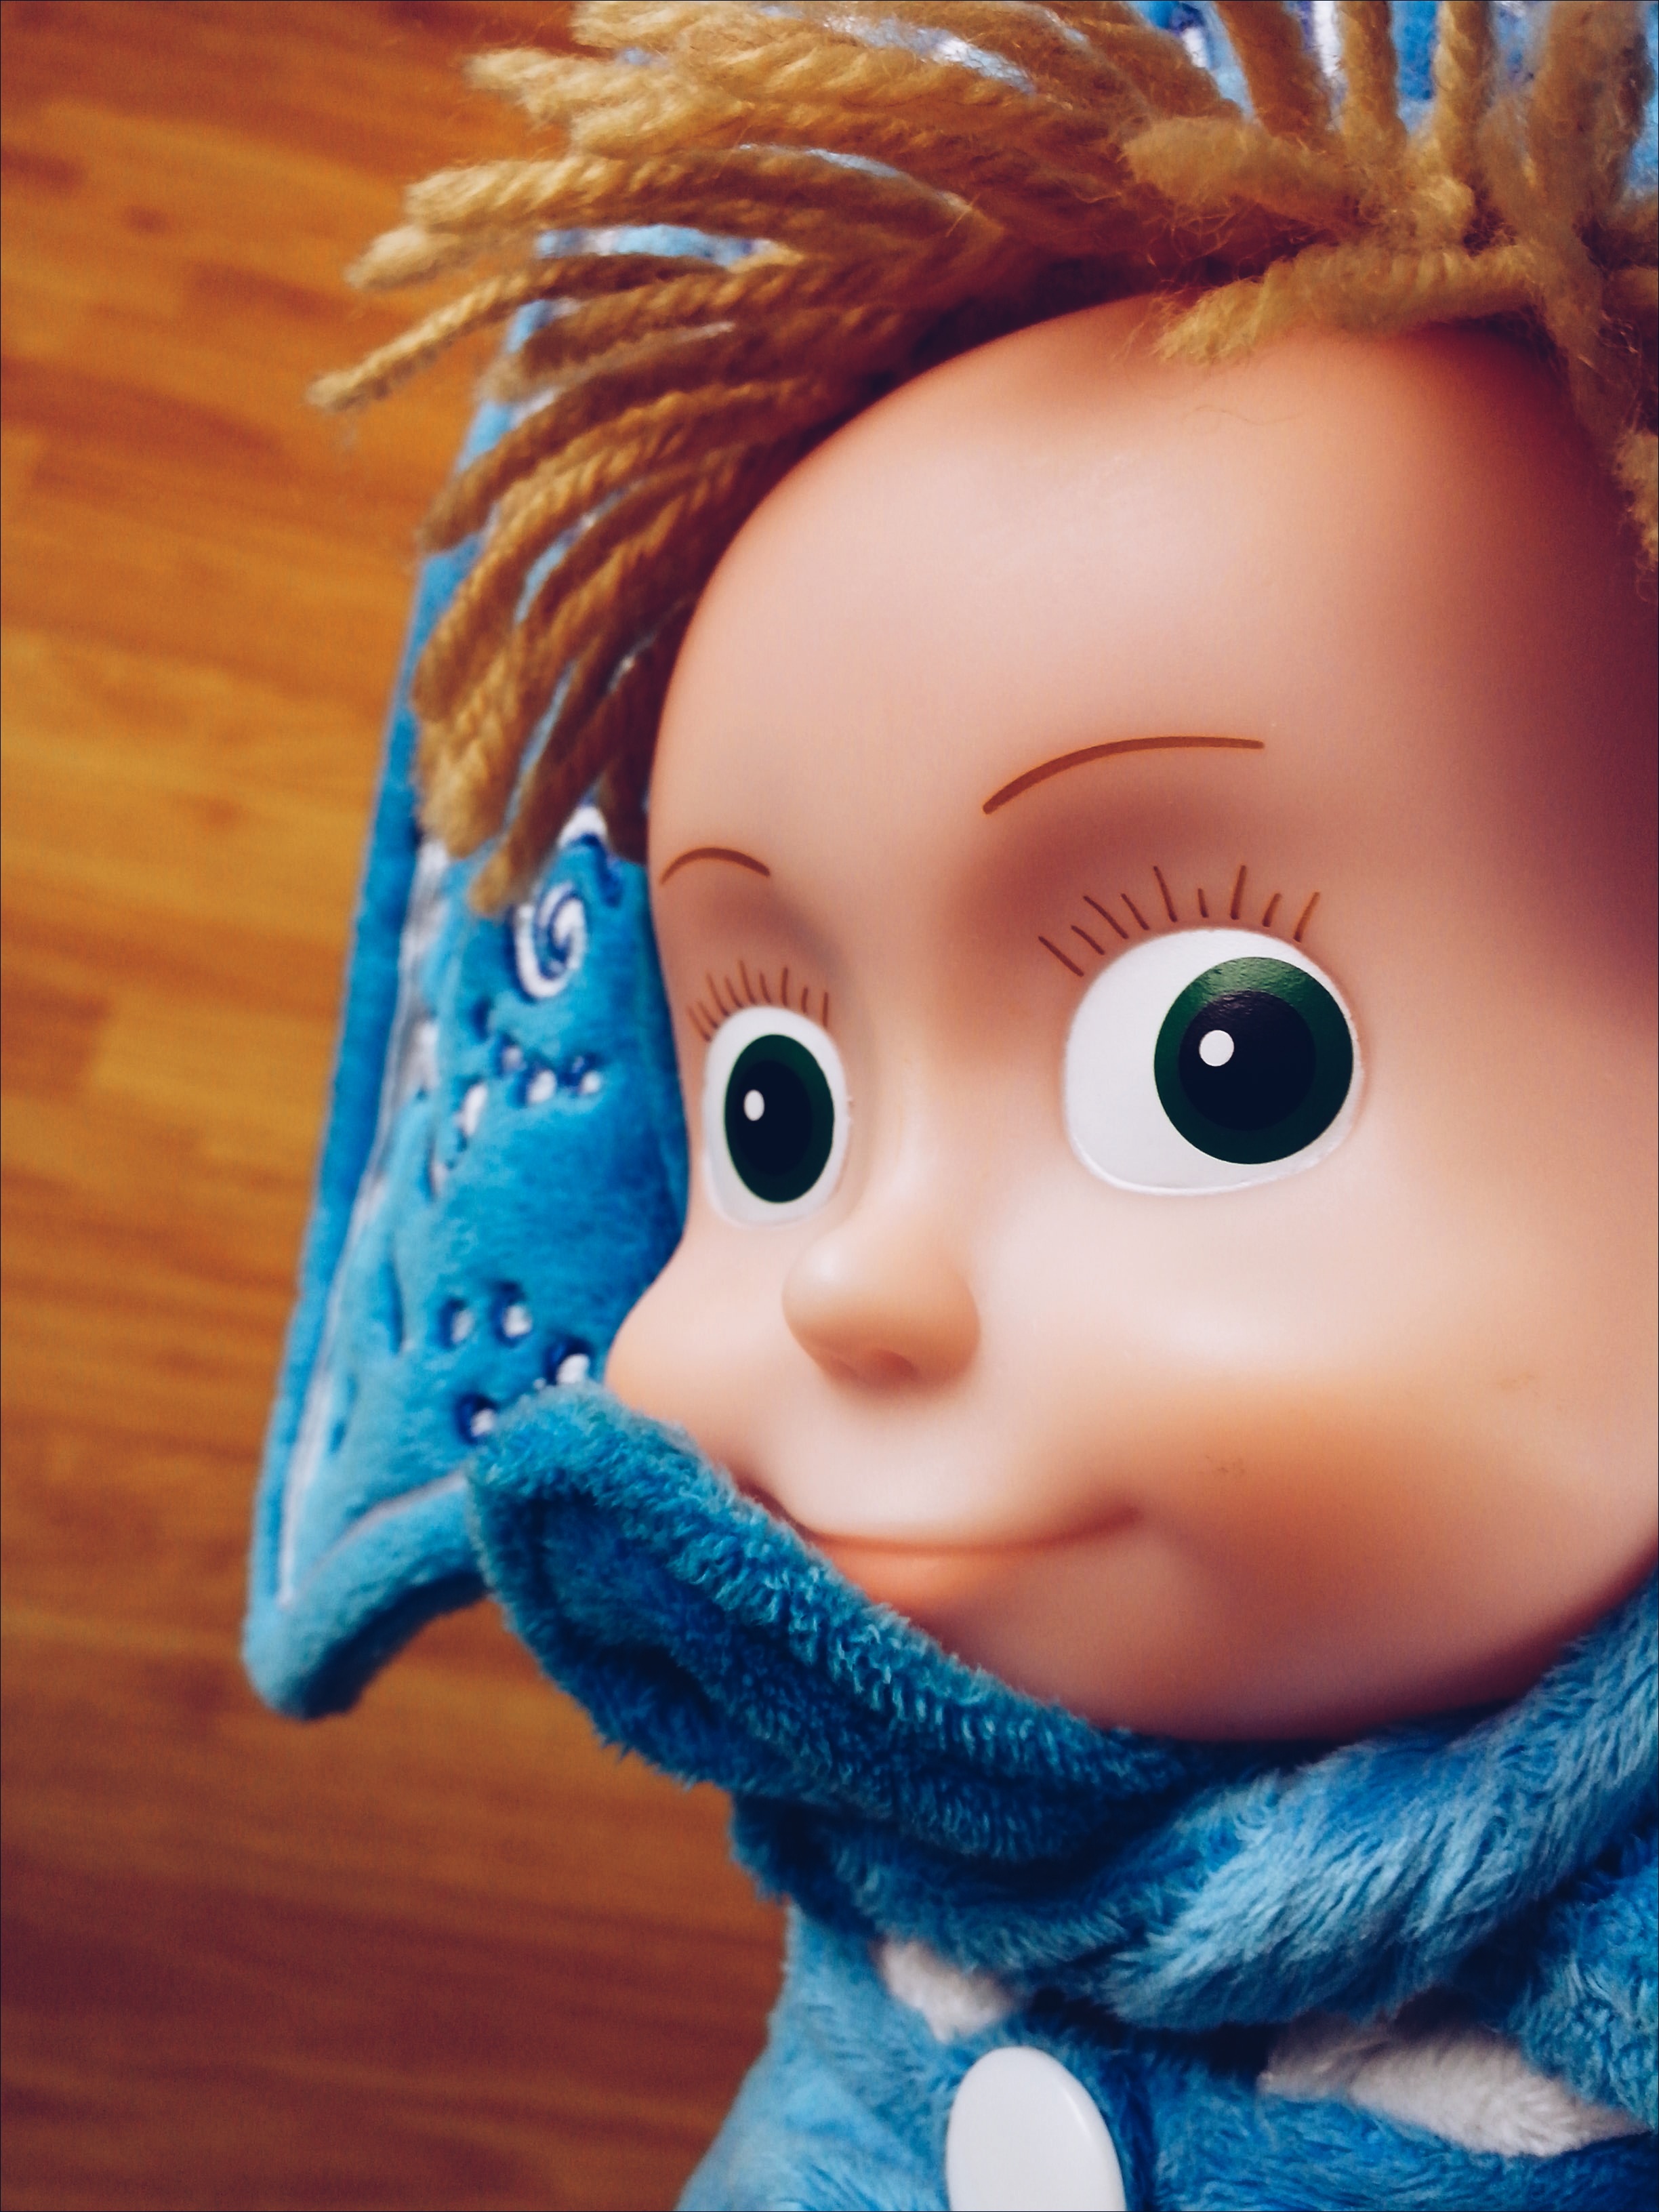
hair, color, child, blue, clothing, toy, face, doll, nose, eye, head, toys, skin, self, organ, sweetness, big eyes, masha and the bear, the hero of the cartoon